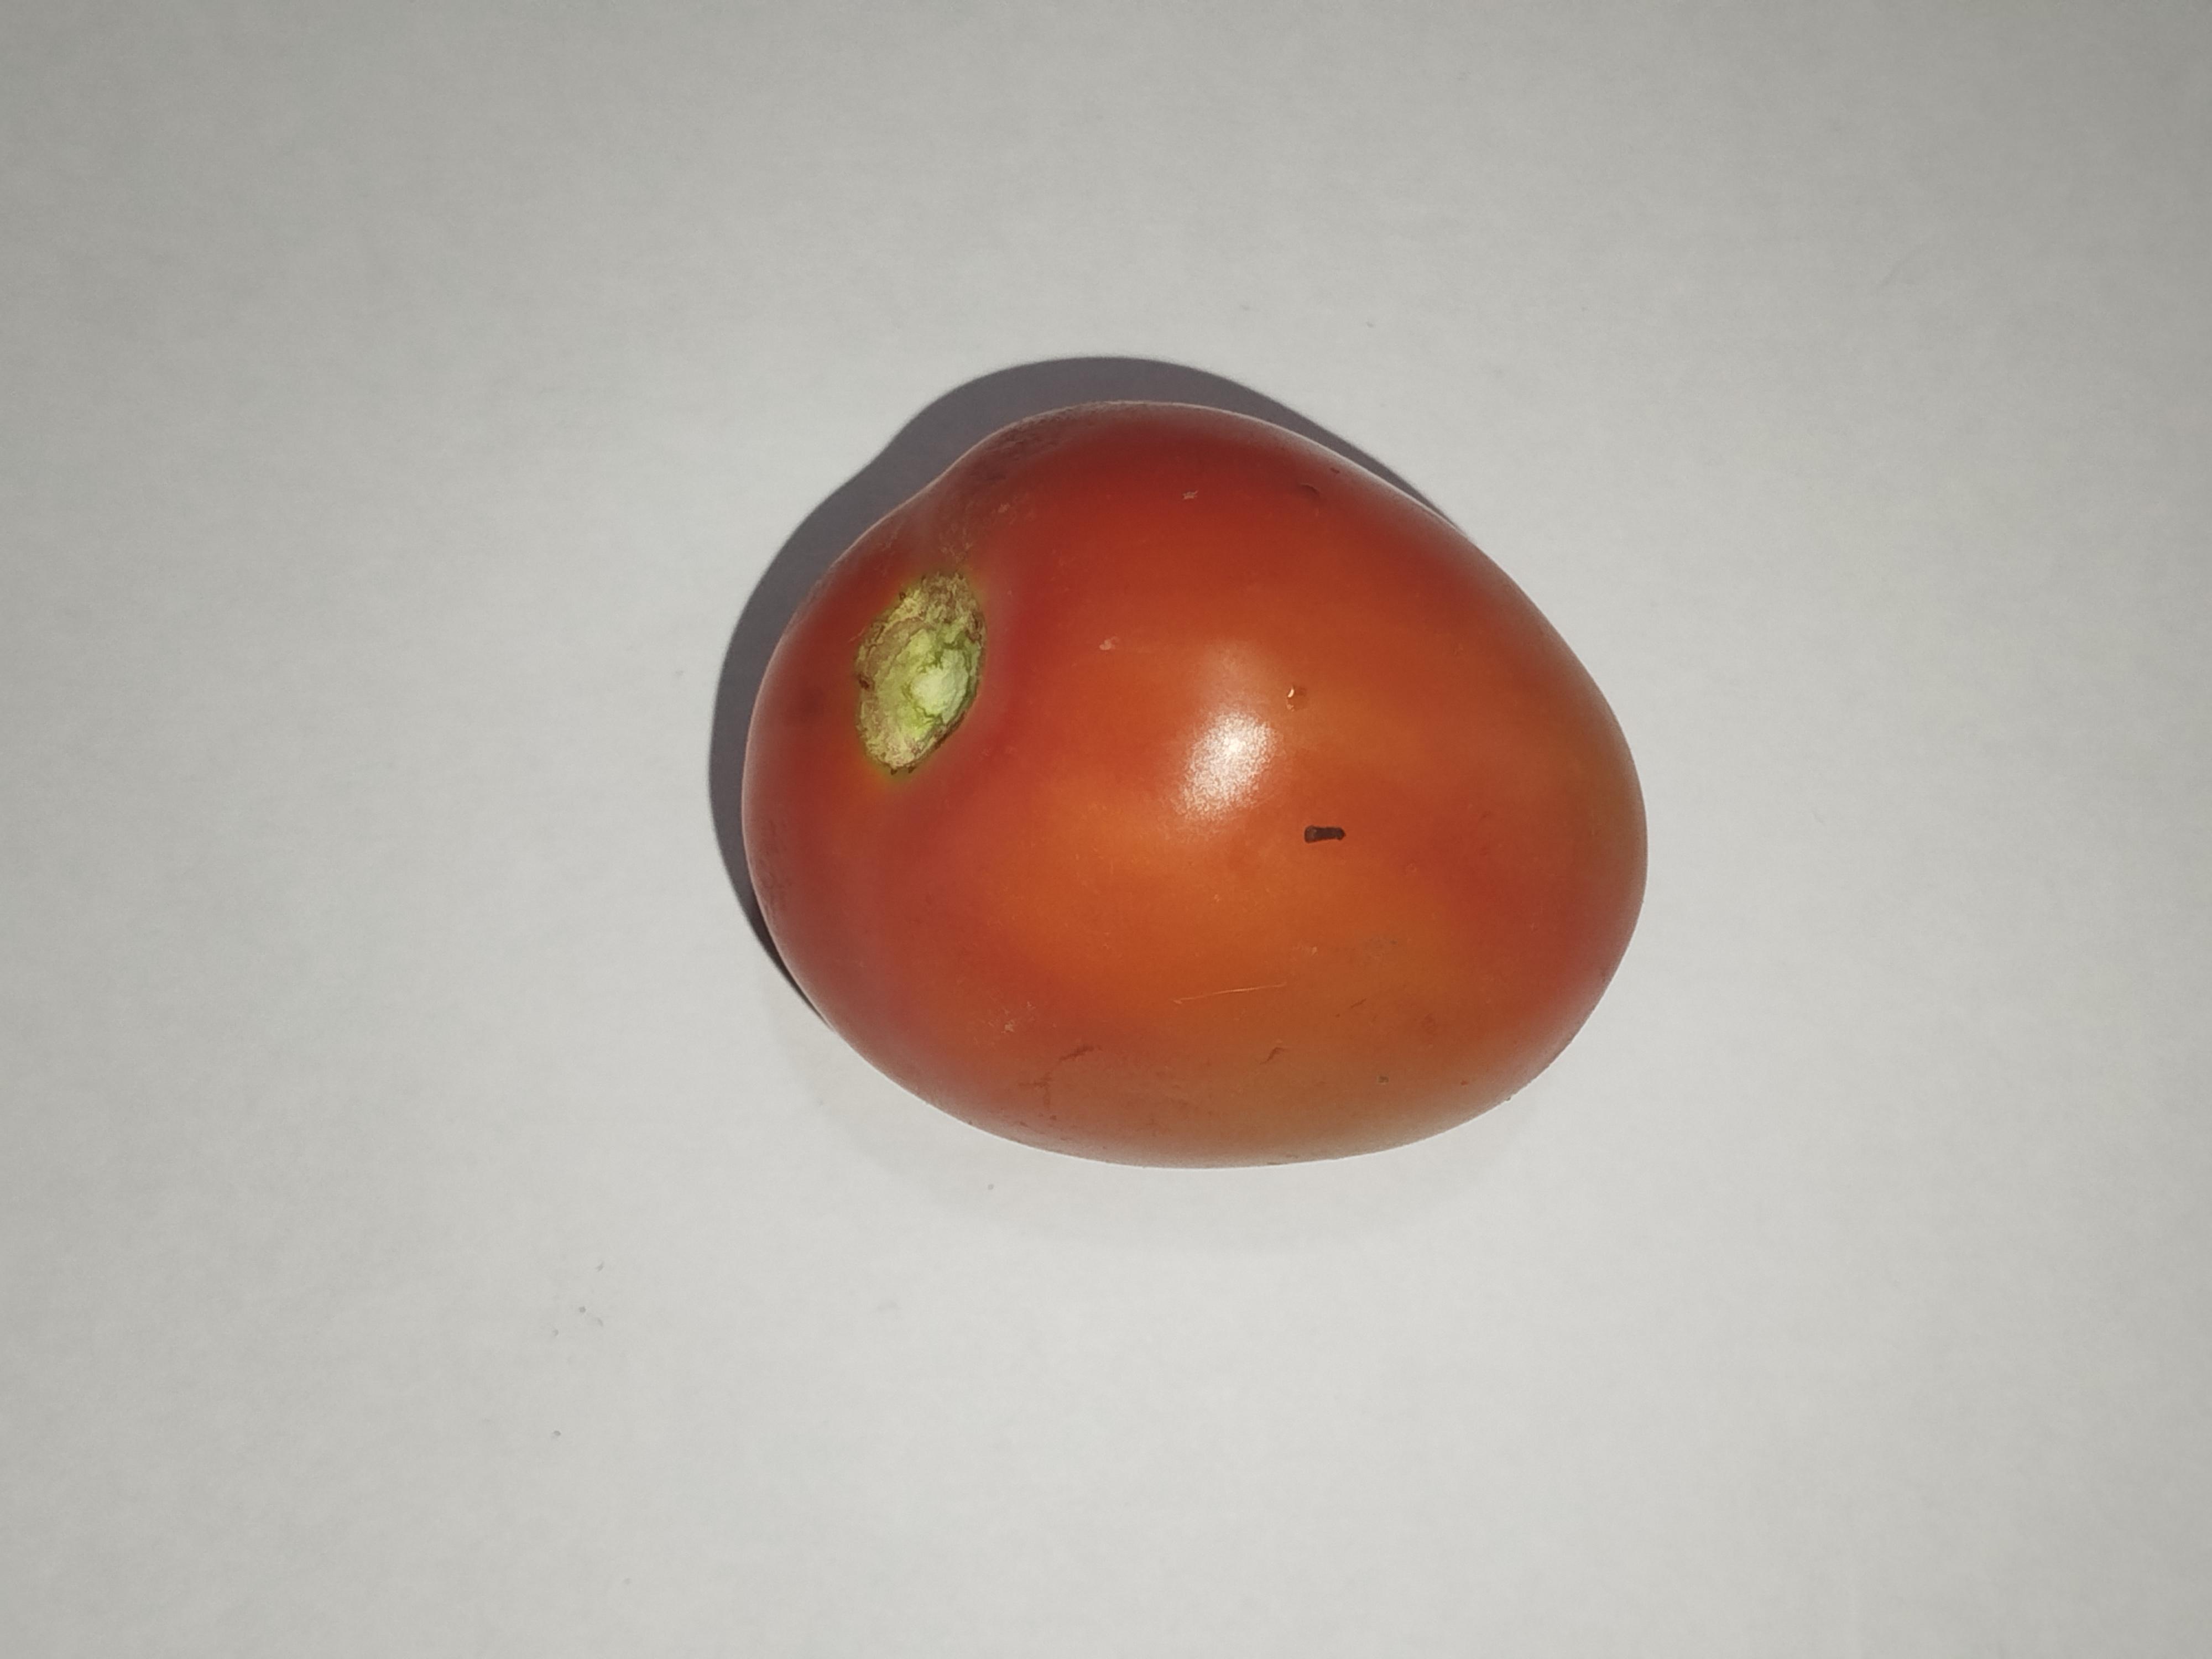
Label: Tomato